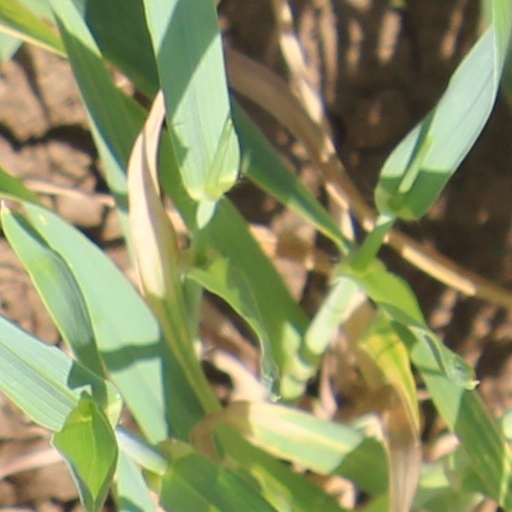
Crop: wheat